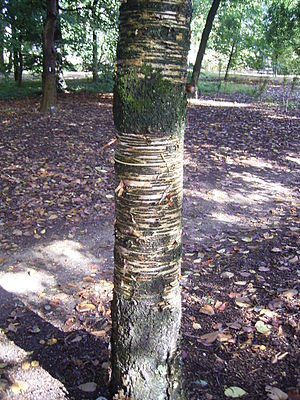
Ellebladet birk
Ellebladet Birk er et stort birketræ fra Japan, indført til England i slutningen af 1800-tallet.